Allan Houser

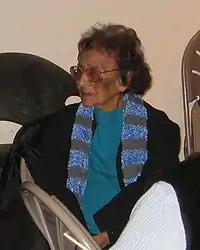
Anna Gallegos Haozous, 2008

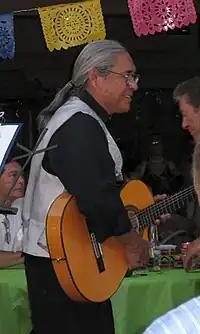
Phillip Haozous, sculptor and Allan Houser's son, 2008

Allan Houser died of colon cancer in Santa Fe, New Mexico, at the age of eighty on August 22, 1994.